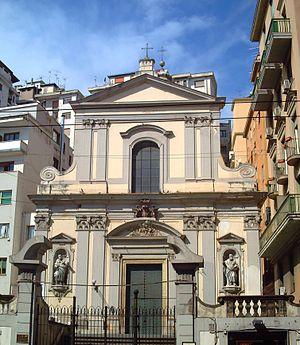
Cette liste des églises de Naples énumère essentiellement les structures d'intérêt historique et artistique construites dans la ville depuis la période paléochrétienne jusqu'au XIXᵉ siècle.
Bartolomeo Picchiatti, né en 1571 à Ferrare et mort à Naples le 3 avril 1643, est un architecte baroque italien qui fut actif dans le royaume de Naples.
Le baroque napolitain est une forme artistique et architecturale qui se développe au XVIIᵉ siècle et dans la première moitié du XVIIIᵉ siècle à Naples. Il est reconnaissable à ses décorations flamboyantes de marbre et de stuc, caractéristiques des structures du bâtiment. En particulier, le baroque napolitain s'épanouit au milieu du XVIIᵉ siècle avec les œuvres de plusieurs architectes locaux hautement qualifiés et se termine au milieu du siècle suivant, avec l'arrivée des architectes néoclassiques.
L'église San Giorgio dei Genovesi, ou San Giorgio alla Commedia Vecchia, est une église baroque du cœur historique de Naples située via Medina, à deux portes du palazzo d'Aquino di Caramanico. Elle dépend de l'archidiocèse de Naples et elle est dédiée à saint Georges.